Kasuti

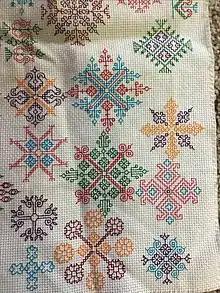
Motifs of kasuti embroidery

Kasuti is a traditional form of folk embroidery practised in the state of Karnataka, India. Kasuti work which is very intricate sometimes involves putting up to 5,000 stitches by hand and is traditionally made on dresswear like Ilkal sarees, Ravike/Kuppasa(Khana) and Angi. The Karnataka Handicrafts Development Corporation (KHDC) holds a geographical indications (GI) protection for Kasuti embroidery which provides intellectual property rights on Kasuti to KHDC.